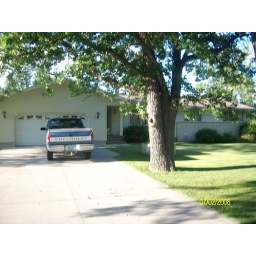
front of house with the big ass oaktree that keeps gettin sap all over my truck lol